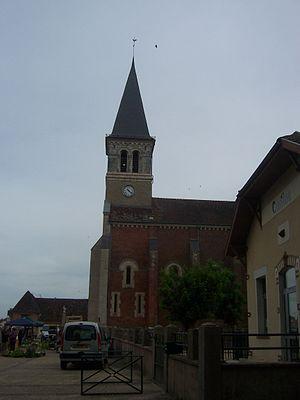
Eglise de Simard
Simard est une commune française située dans le département de Saône-et-Loire en région Bourgogne-Franche-Comté.